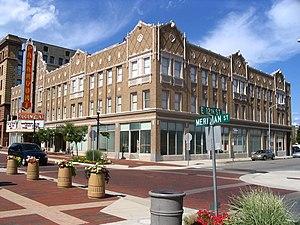
La ville américaine d’Anderson est le siège du comté de Madison, dans l’Indiana. Sa population s’élevait à 56 129 habitants en 2010, alors qu’elle en comptait quelque 70 000 en 1970.